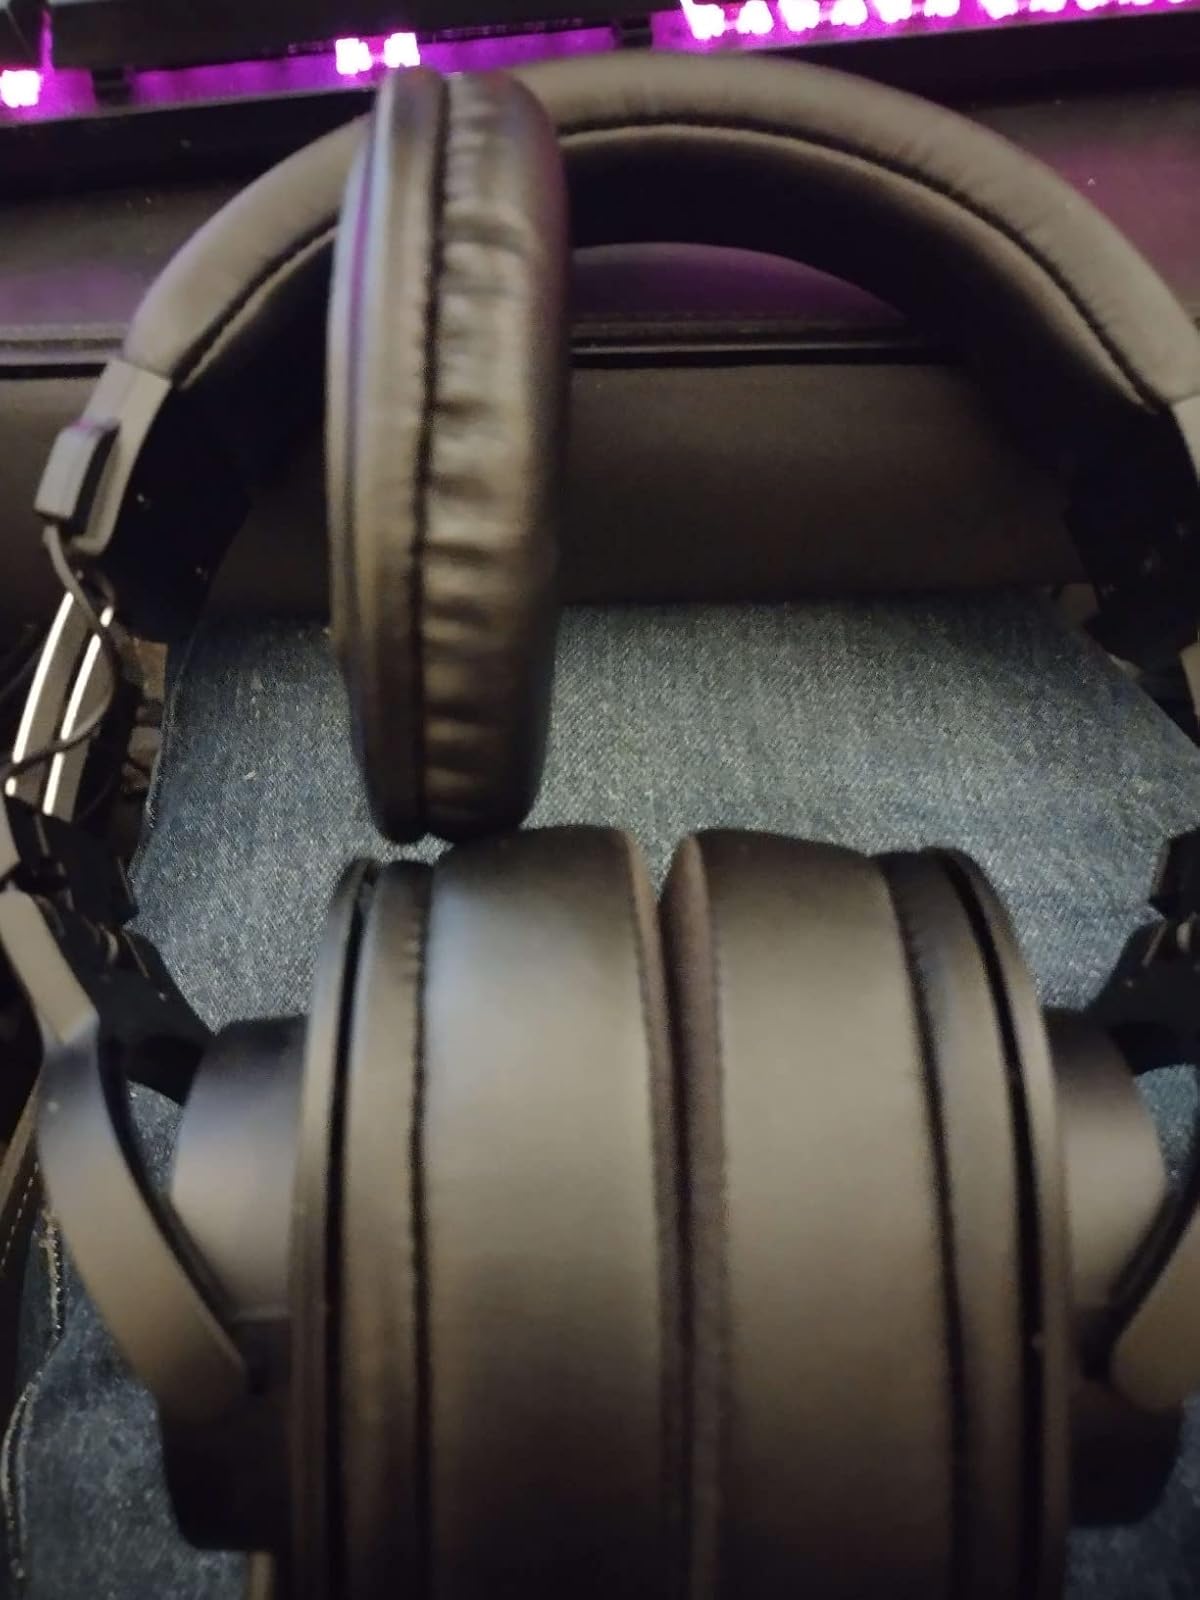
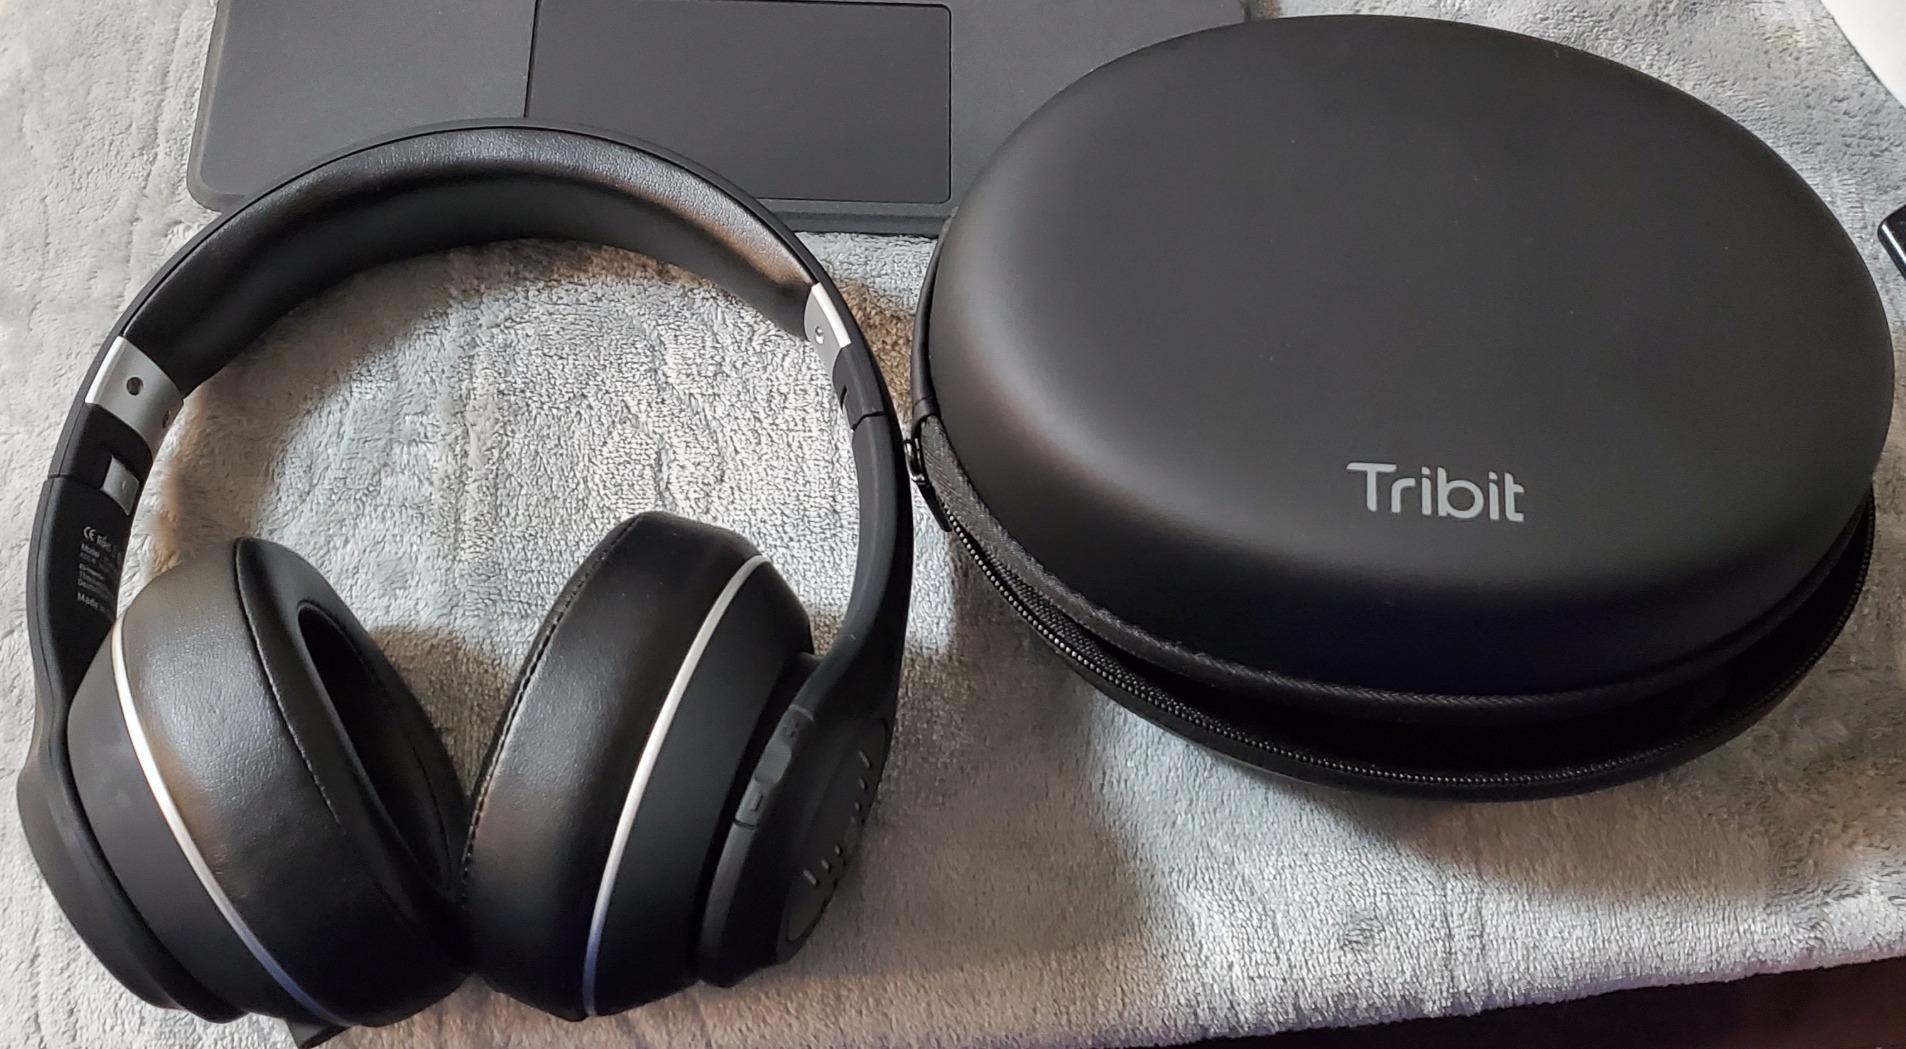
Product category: headphones
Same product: no